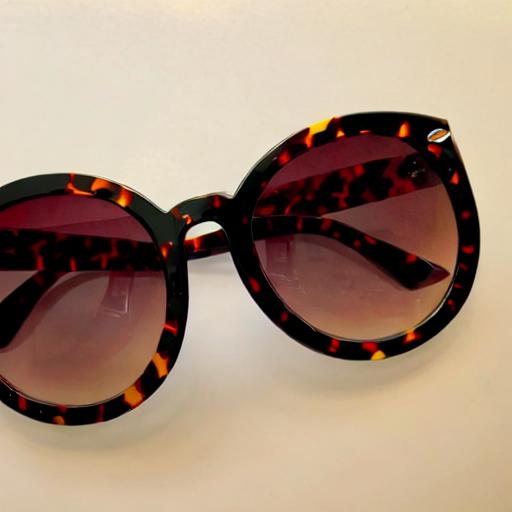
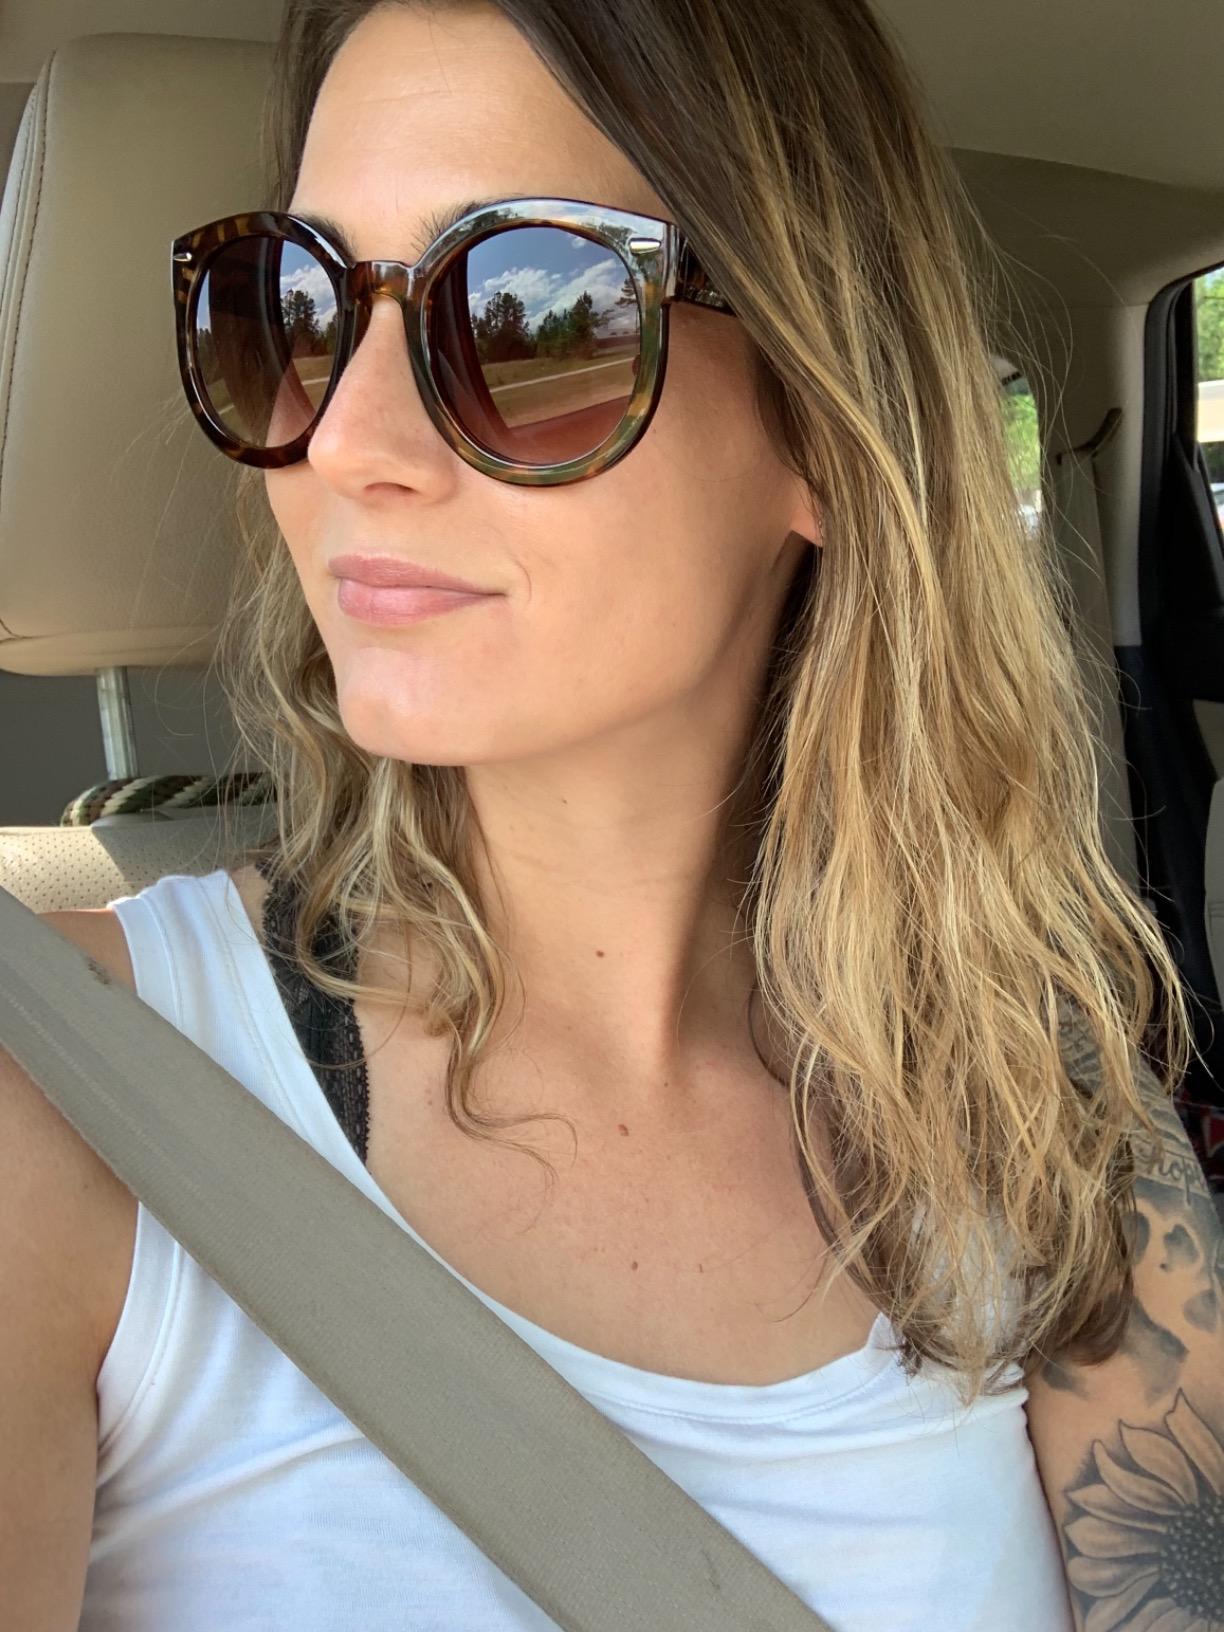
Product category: accessories_sunglasses
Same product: no